Mooney M20

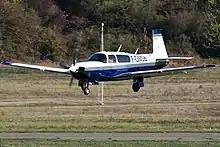
Mooney M20M with the Lycoming turbocharged engine

In February 1989, the next M20 model was released: the M20M TLS (Turbocharged Lycoming Sabre). It was powered, as the name hinted, by a turbocharged Lycoming six-cylinder engine that produced at 2,575 rpm, and it had a three-bladed propeller. It was capable of cruising at and had a range of and a maximum climb rate of per minute. The first year, the TLS accounted for 30 of the 143 aircraft delivered, and in 1990, this increased to 61 units. Also in 1989, Mooney released a trainer model based on the M20J. Beech, Cessna, and Piper had all stopped production of trainers throughout the 1980s, and the 201AT was designed to fill this gap. From 1989 to 1992, 20 units were delivered.